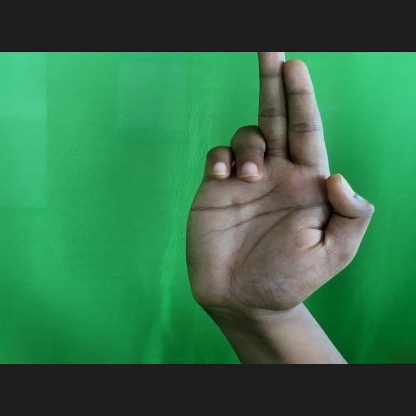
Mudra: Ardhapathaka